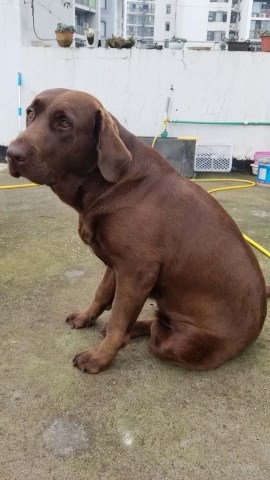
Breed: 3580-n000122-Labrador_retriever